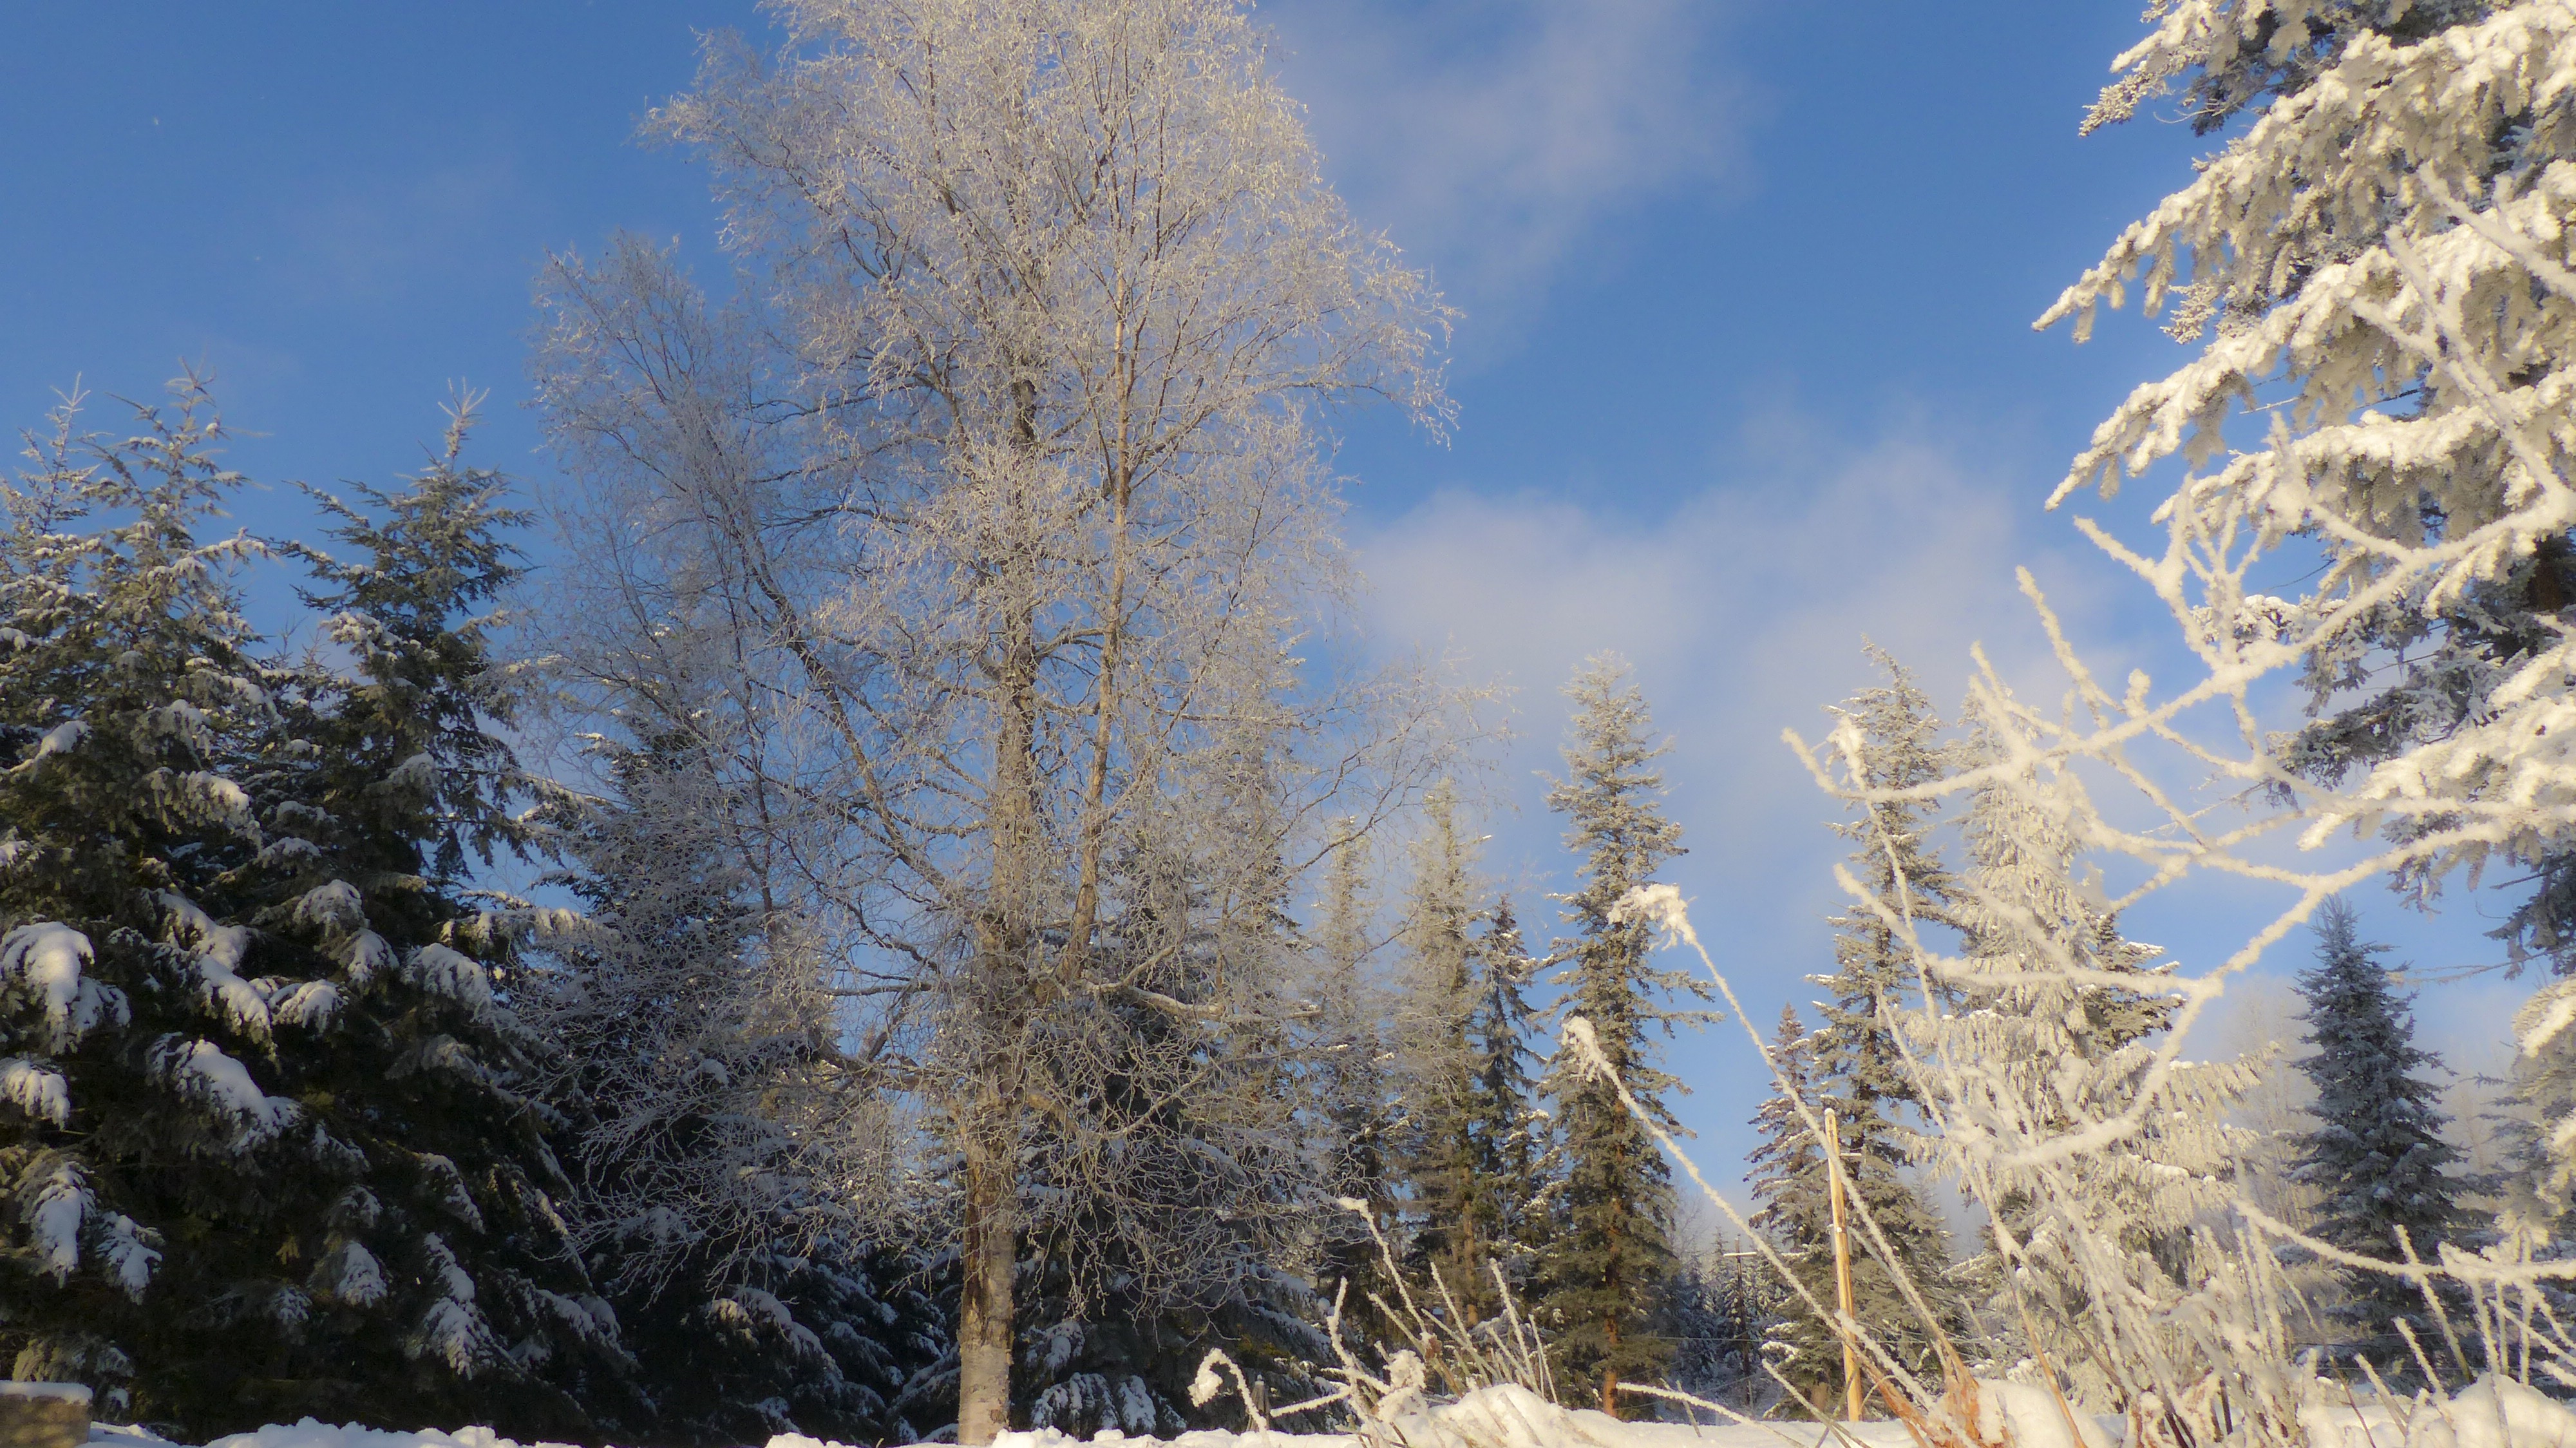
landscape, tree, water, nature, forest, wilderness, branch, mountain, snow, cold, winter, plant, sky, sunlight, lake, frost, ice, scenic, autumn, scenery, weather, fir, season, clouds, spruce, canada, habitat, winter magic, larch, ecosystem, freezing, british columbia, early morning, biome, canim lake, grass family, woody plant, land plant, frigid